Radmir Gabdullin

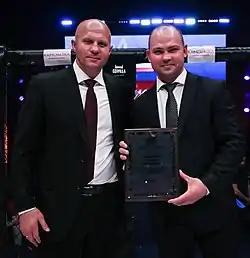
Fedor Emelianenko and Radmir Gabdullin

In addition to the functions of a referee, in 2013-2018 Radmir Gabdullin was the coach of the Russian national MMA team. In December 2016, he was elected as the First vice-president of the Russian MMA Union. He held this position for two years. At that time, he was in fact engaged in the operational management of the federation. In October 2018, at the presidium, Radmir Gabdullin was elected as the president of the Russian MMA Union. He replaced Fedor Emelianenko, who became the Honorary President and Chairman of the Supervisory Board.